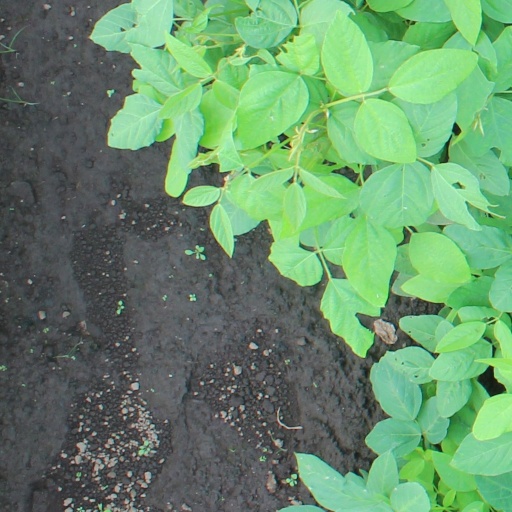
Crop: soybean